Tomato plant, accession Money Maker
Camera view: horizontal (90 deg, fisheye); turntable rotation: 210 degrees
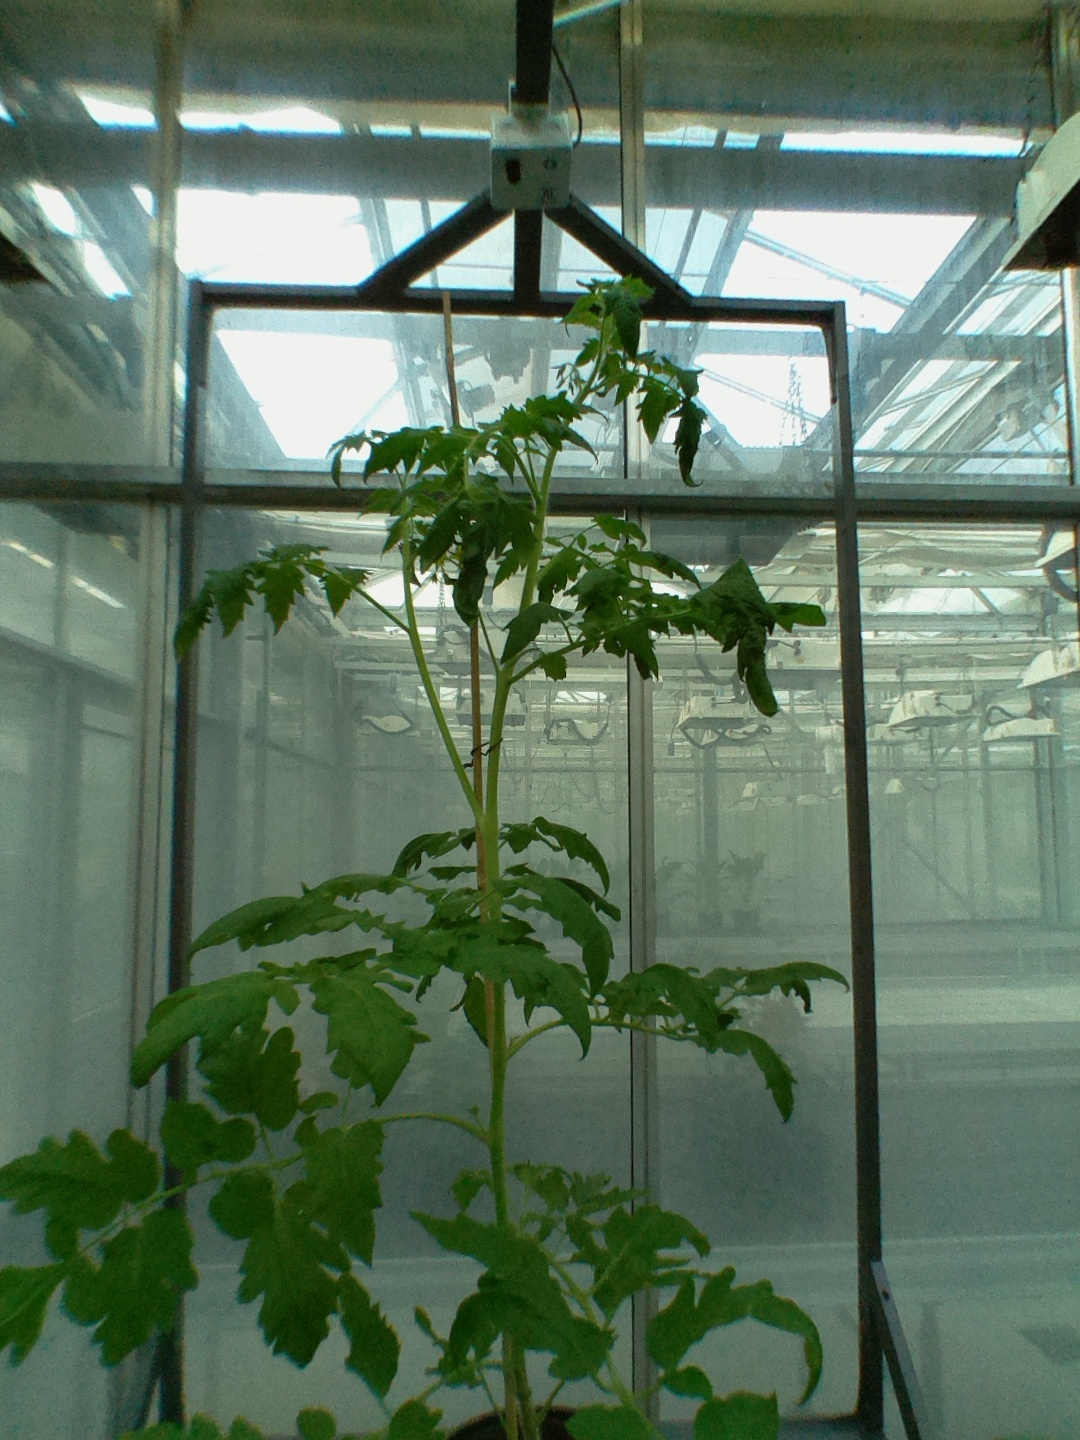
BBCH growth stage 64: 40%-50% of flowers open